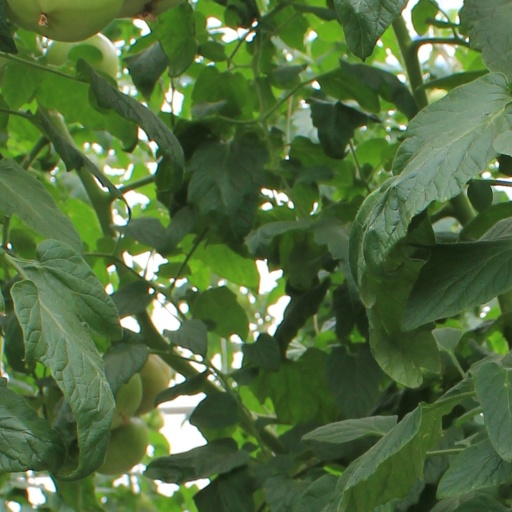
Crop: tomato